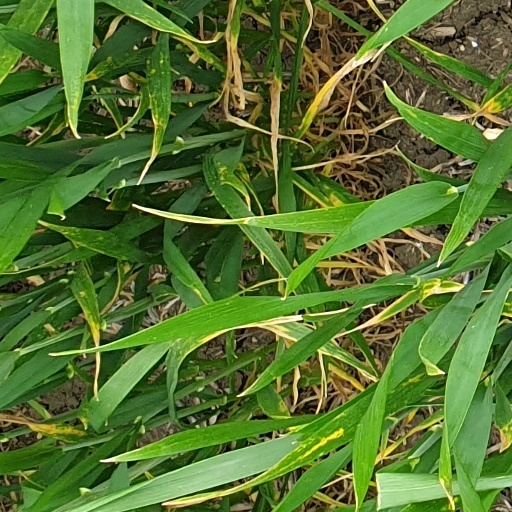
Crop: wheat